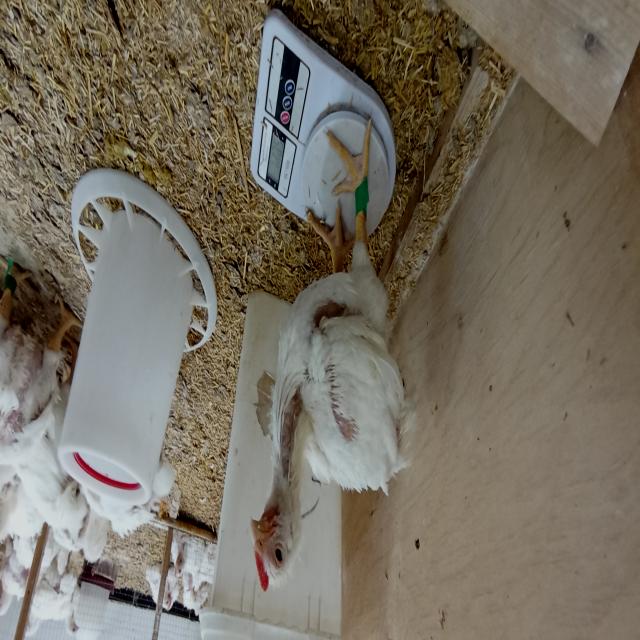
Weight: 1493 g